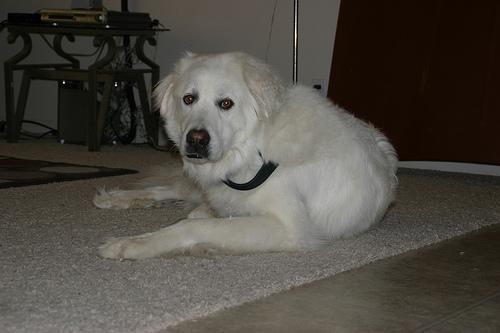
great pyrenees